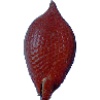
Label: salak